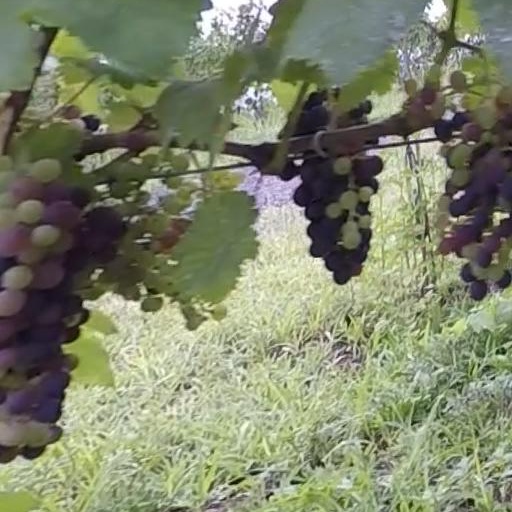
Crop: grape